Mel Brown (guitarist)

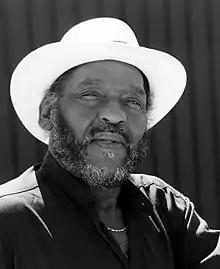

Mel Brown (October 7, 1939March 20, 2009) was an American-born blues guitarist and singer. He is best remembered for his decade-long backing of Bobby Bland, although in his own right Brown recorded over a dozen albums between 1967 and 2006.